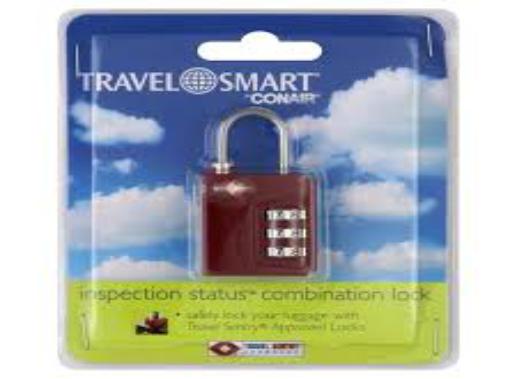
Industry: Others